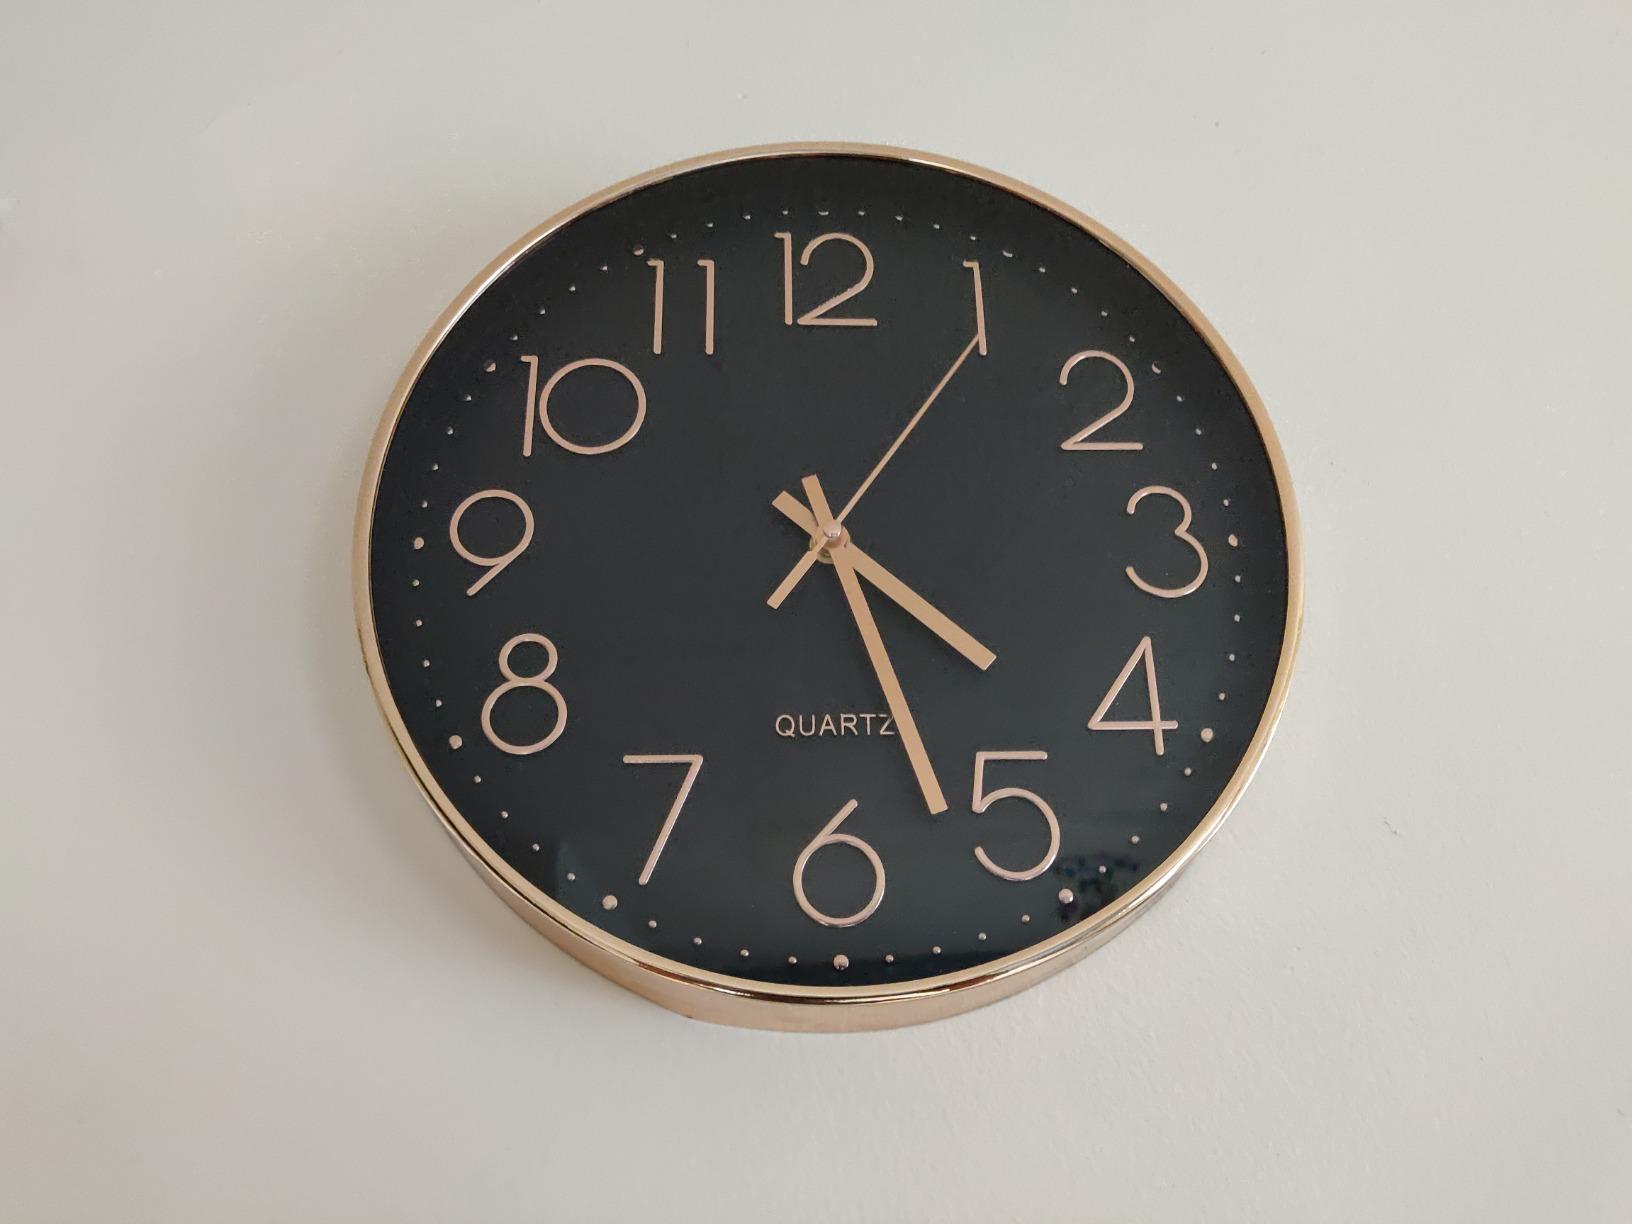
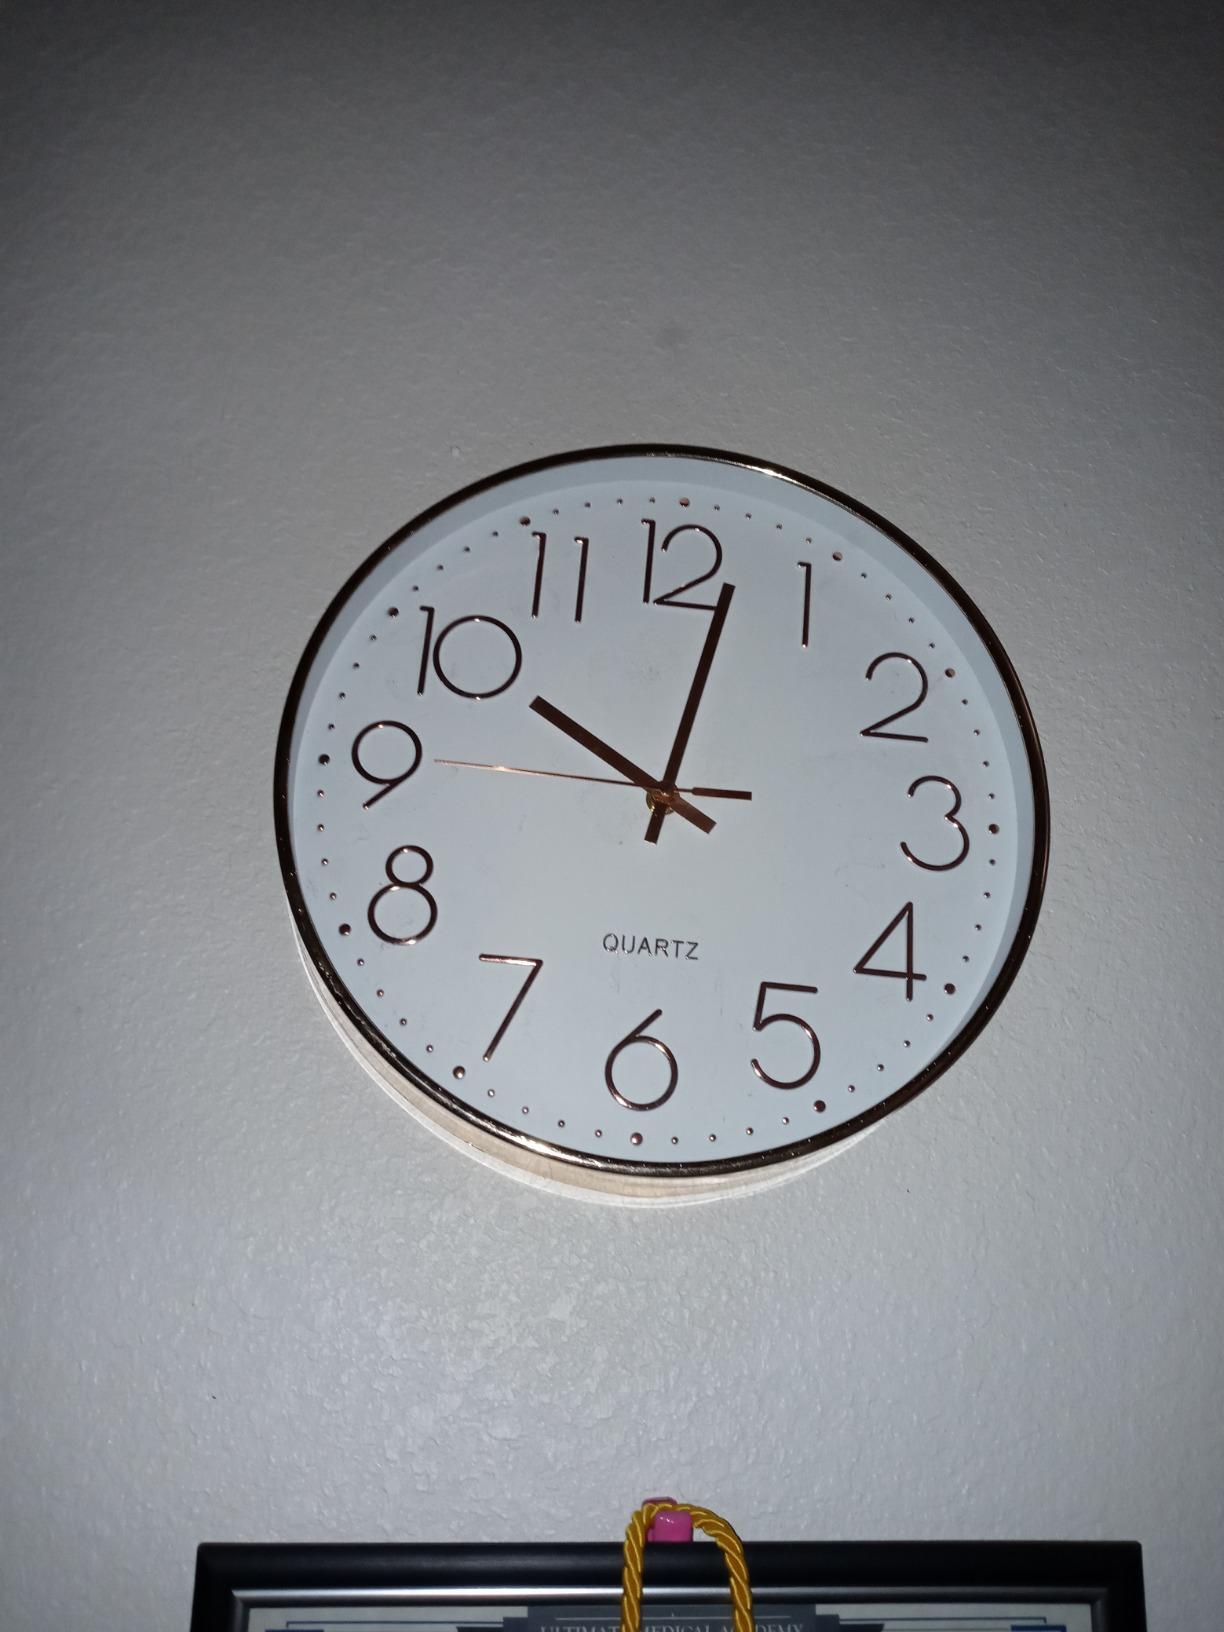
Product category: clock
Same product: no